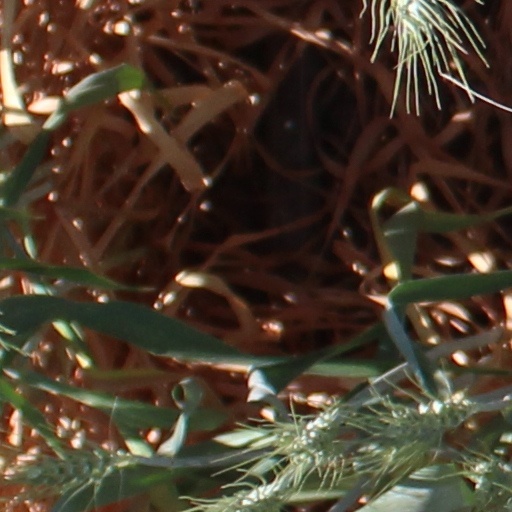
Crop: wheat